Randall Kaplan

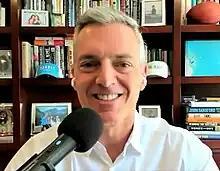

Randall Kaplan is an American entrepreneur. He is a co-founder of Akamai Technologies. Kaplan is the managing partner of JUMP Investors, a Los Angeles–based venture capital and private equity firm.